Richard W. Cook

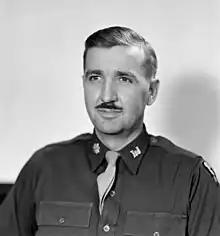
Cook in 1945

Richard W. Cook (August 8, 1907 – October 26, 1992) was born in Muskegon, Michigan. From 1927 to 1933, he attended Michigan State University and graduated with a bachelor's degree in civil engineering.